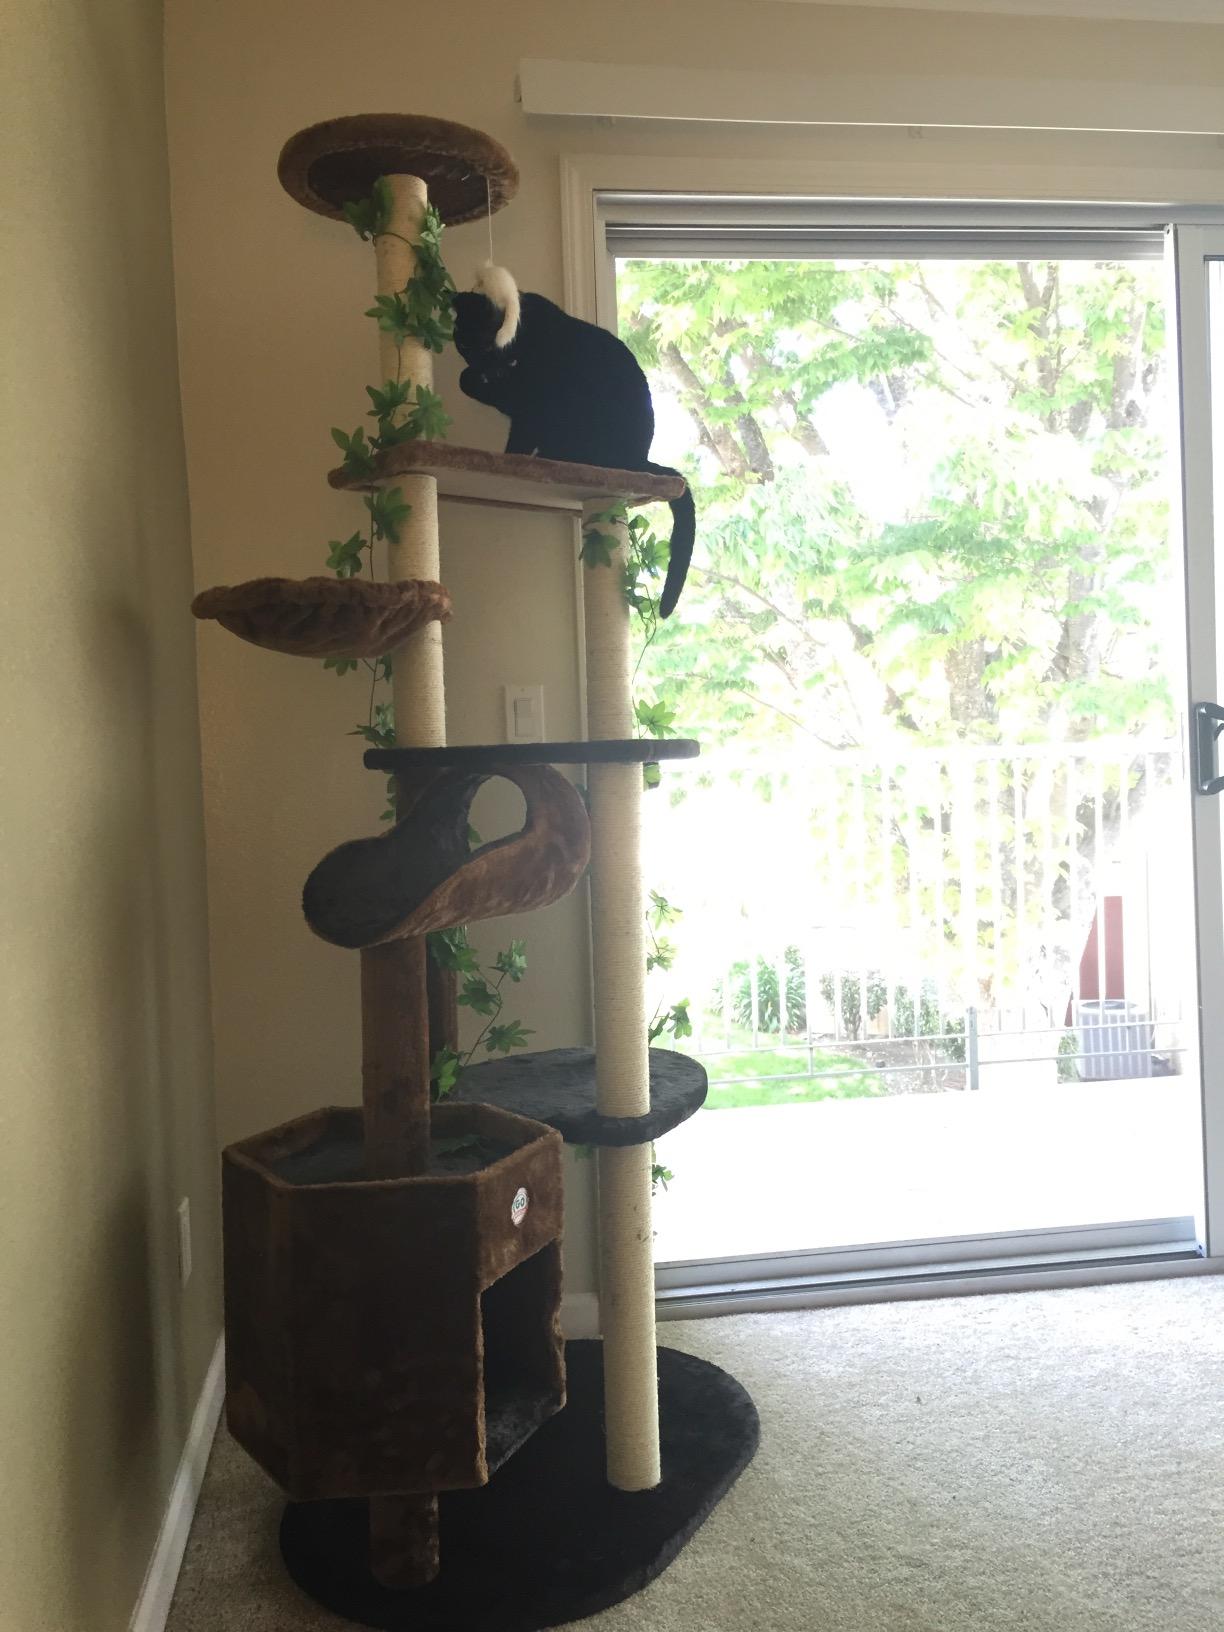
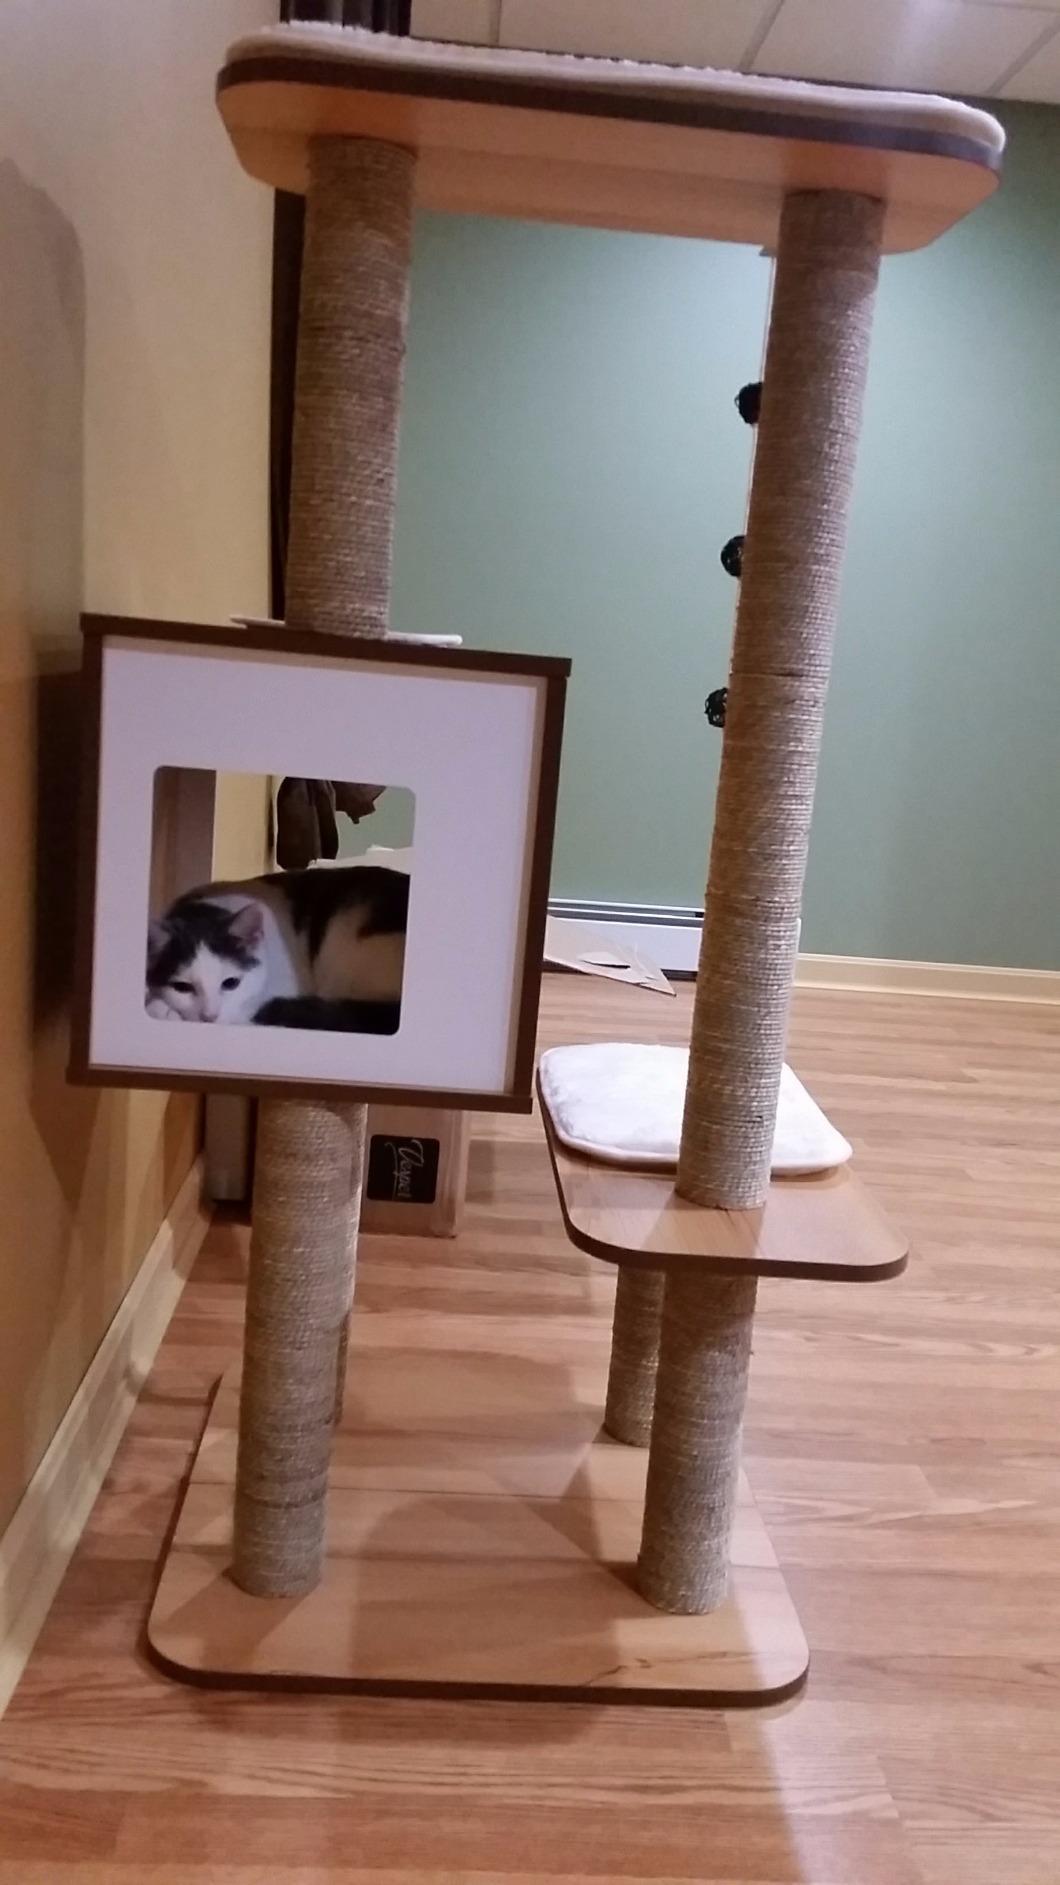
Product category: items_cat tree
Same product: no